List of diplomatic missions of Samoa

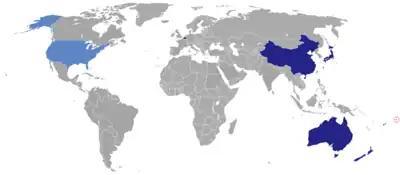
Map of Samoan diplomatic missions

This is a list of diplomatic missions of Samoa. The Pacific state of Samoa has a very limited number of diplomatic missions, complemented by several honorary consulates (not shown).